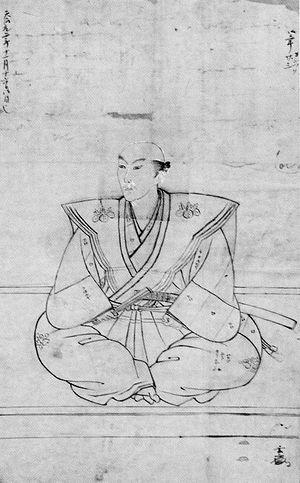
Miyoshi Yoshitsugu, fils adopté de Nagayoshi, est un samouraï de l'époque Sengoku et dernier chef du clan Miyoshi, daimyo de la province de Kawachi au Japon.